Feminism

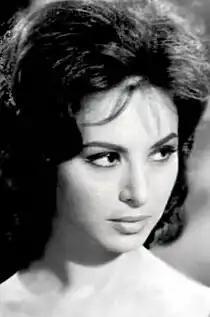
Faten Hamama (1931–2015), Egyptian film legend, inspired women all over the Middle East and Africa.

Women's music (or womyn's music or wimmin's music) is the music by women, for women, and about women. The genre emerged as a musical expression of the second-wave feminist movement as well as the labour, civil rights, and peace movements. The movement was started by lesbians such as Cris Williamson, Meg Christian, and Margie Adam, African-American women activists such as Bernice Johnson Reagon and her group Sweet Honey in the Rock, and peace activist Holly Near. Women's music also refers to the wider industry of women's music that goes beyond the performing artists to include studio musicians, producers, sound engineers, technicians, cover artists, distributors, promoters, and festival organizers who are also women.